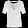
Label: T - shirt / top